Linda Hayes (actress)

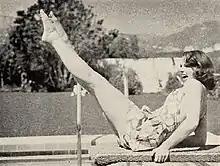

Hayes was raised on a farm near Sac City, Iowa. Her father left farming and left Iowa, moving to Pasadena to work in automobile sales. After the move, Hayes gained some training in drama and acted with a stock theater company.